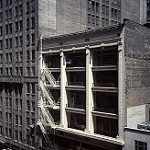
Scene: Outdoor